148th Siege Battery, Royal Garrison Artillery

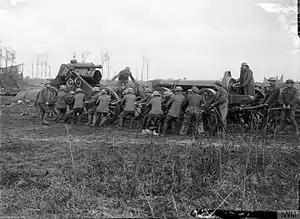
Moving a 9.2-inch howitzer on its travelling carriage, 1917.

The Left half-battery of 148th Siege Bty pulled out on 14 March 1917 for a move north, the rest following on 23 March. It officially joined 53rd HAG with First Army on 21 March. First Army was preparing for the Arras Offensive, with 53rd HAG deployed at Mont-Saint-Éloi supporting Canadian Corps in the opening Battle of Vimy Ridge. Left half battery was in action on 29 March and the whole of 148th Siege Bty was in position by 1 April to participate in the preparations. Its targets included the Ecole Commune, Spandau House, Thélus, Farbus and Vimy village, as well as specific trenches and dugouts. The attack went in at 05.30 on 9 April behind a heavy barrage: 148th Siege Bty laid a barrage on Bloater Trench and the roads behind the Ecole Commune. The Canadians overran three lines of German trenches and seized the crest of the ridge. That afternoon the battery was able to fire at enemy infantry on the move and against a hostile battery to prevent them interfering. Firing continued until 14 April as the Canadians consolidated the captured ground and carried out a limited exploitation.